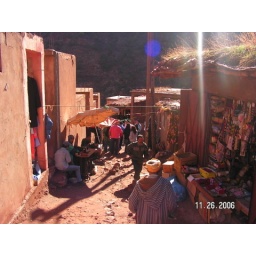
A weekly market in the mountains